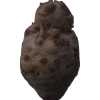
Label: celery